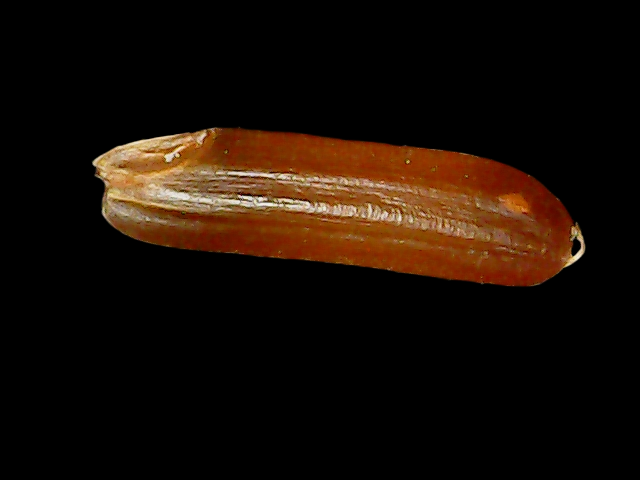
Rice variety: Binadhan20